Albanian wine

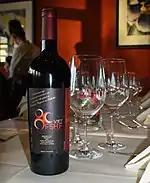
Bottle of Shesh i Zi

Albania can be separated into four wine regions, which are mainly defined by their altitude. The regions includes the Coastal plains, Central hilly region, Eastern mountainous region and Mountain region. The highest vineyards sit at altitudes of approximately in the slopes of the Albanian Alps in the north and Pindus Mountains in the southeast.